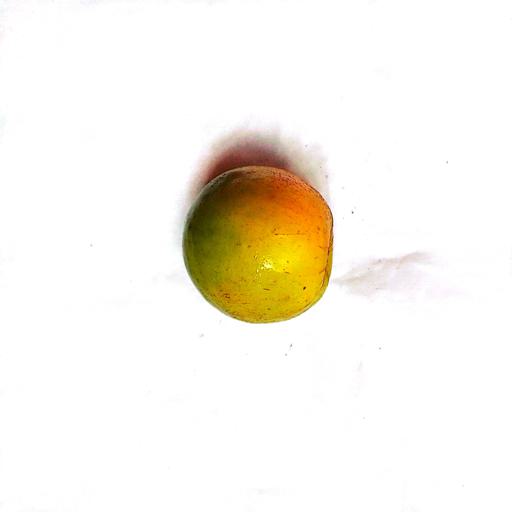
Label: healthy